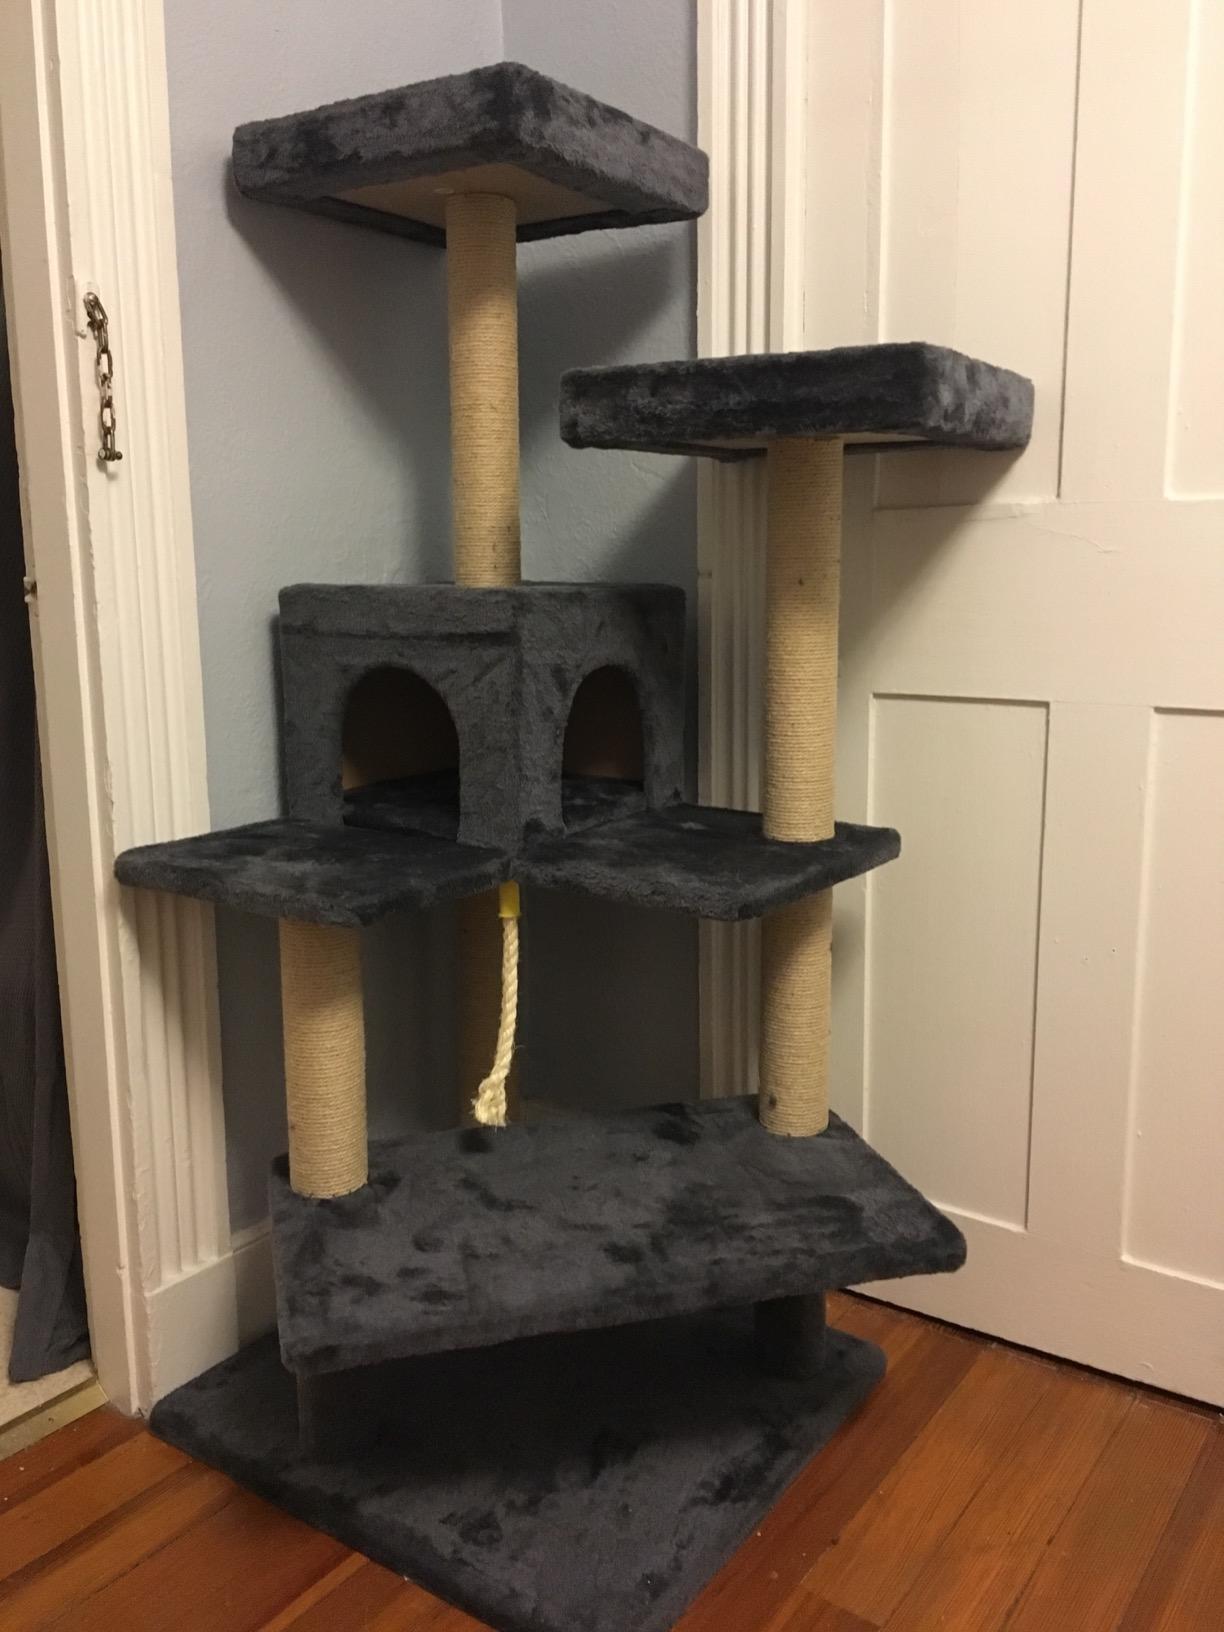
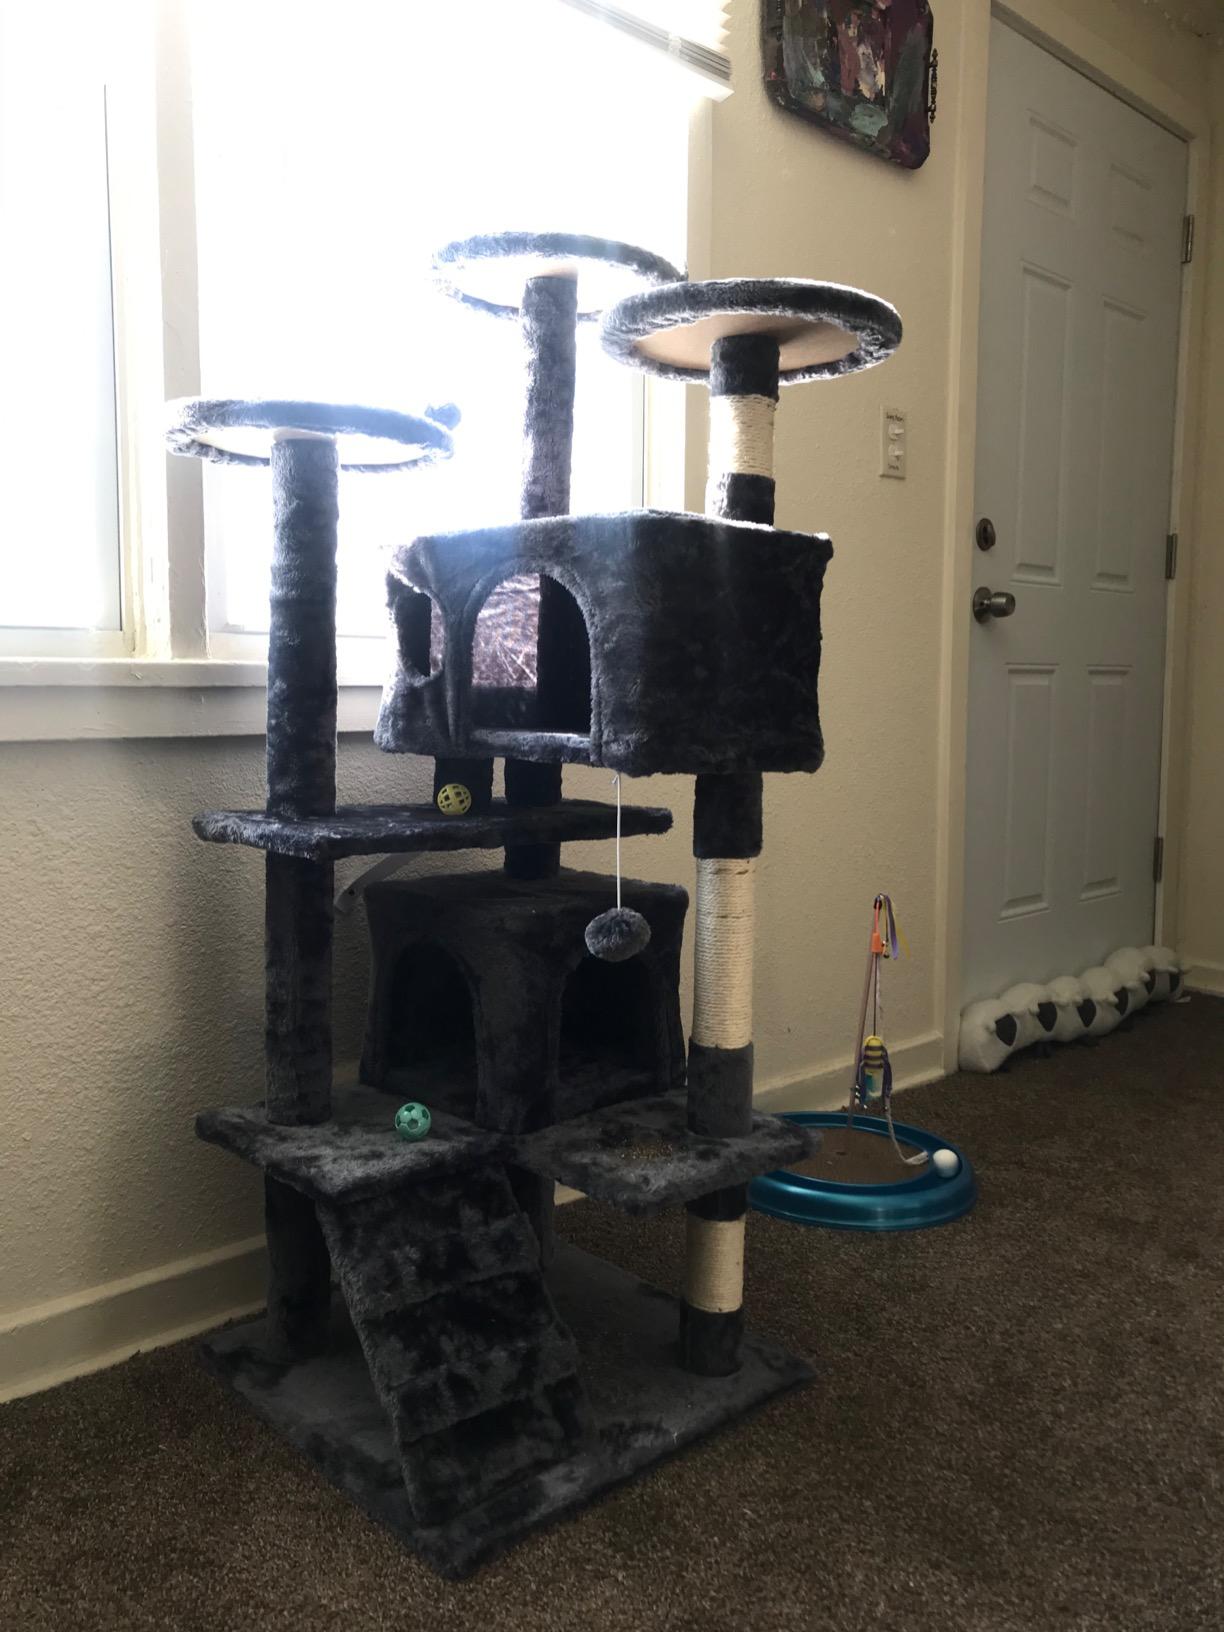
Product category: items_cat tree
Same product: no